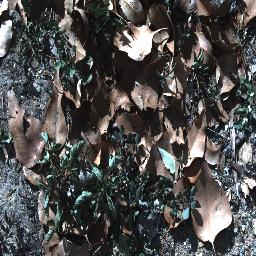
Label: negative